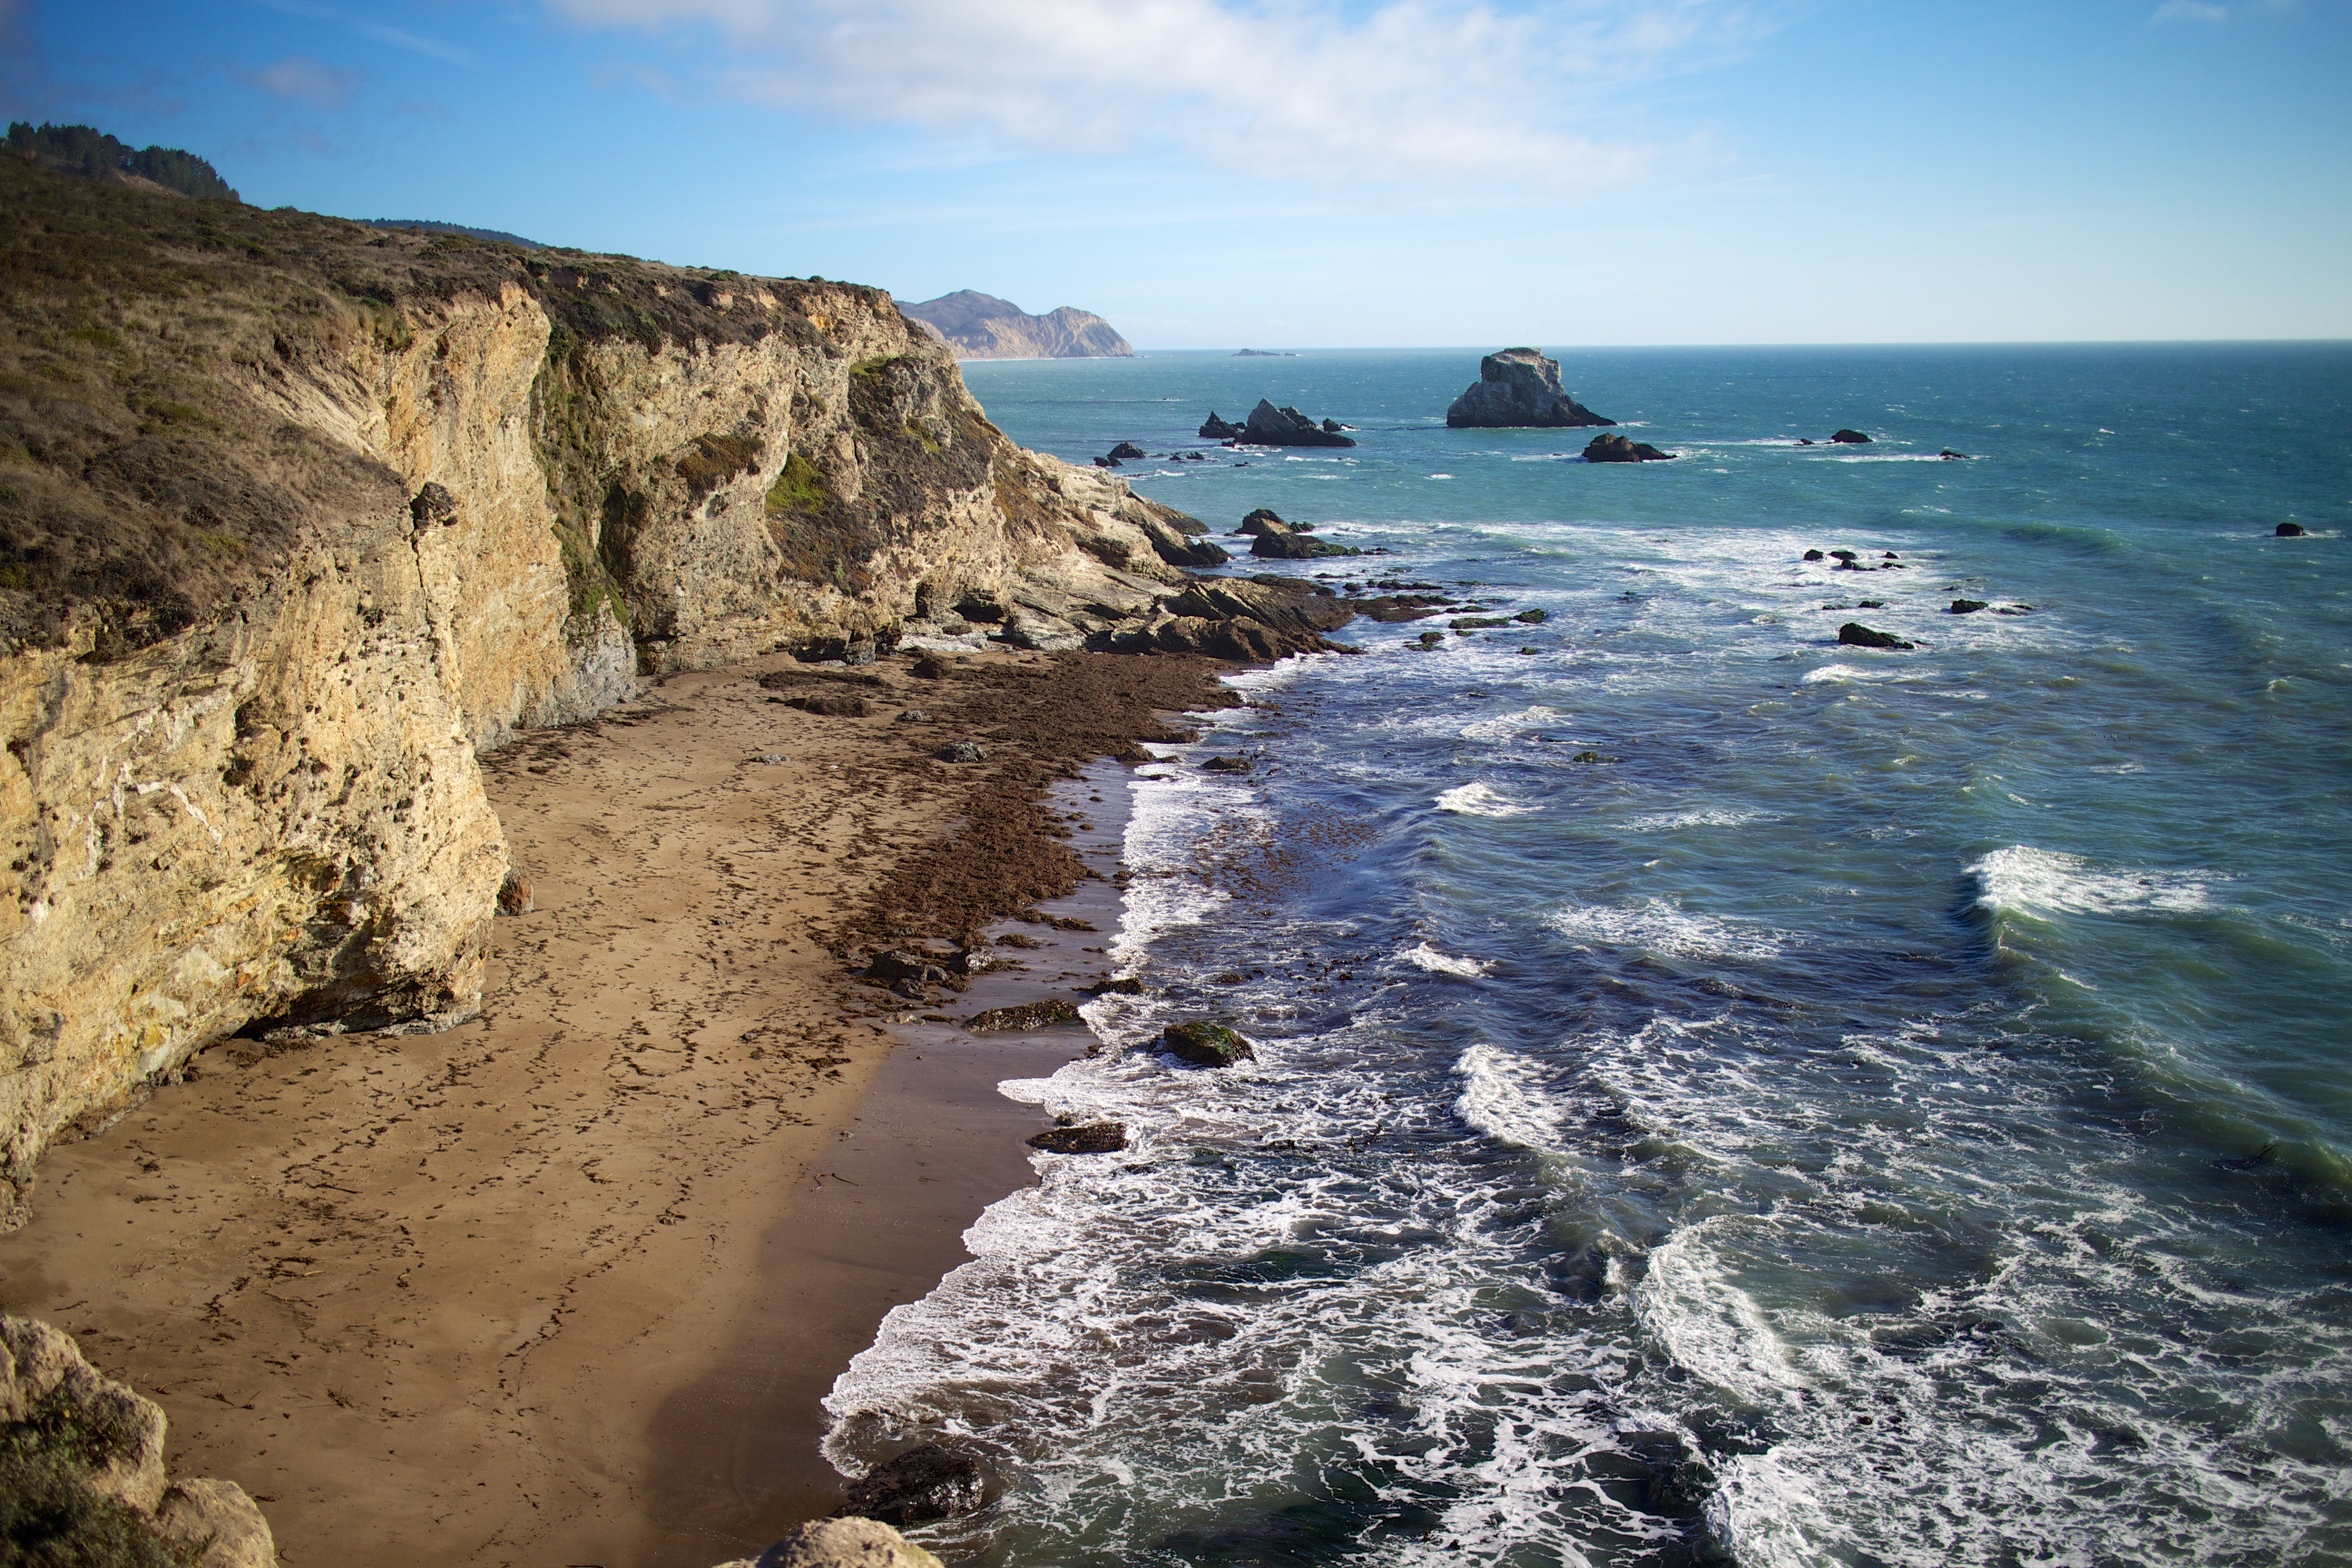
beach, landscape, sea, coast, water, nature, outdoor, sand, rock, ocean, sky, sun, sunset, sunlight, shore, wave, summer, vacation, coastline, cliff, cove, relax, paradise, scenic, tropical, seascape, bay, island, terrain, material, body of water, geology, cape, landform, point reyes, geographical feature, tomales bay